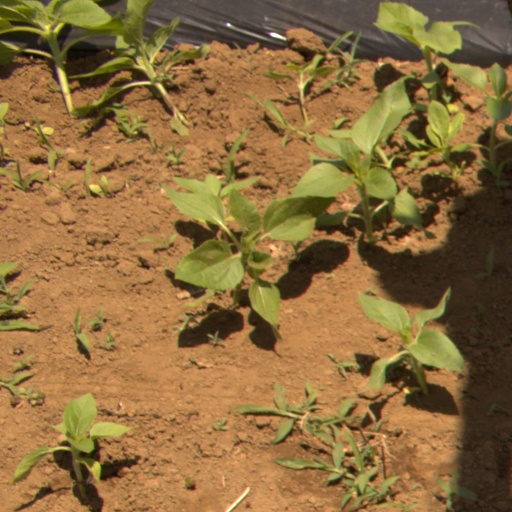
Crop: Jerusalem artichoke